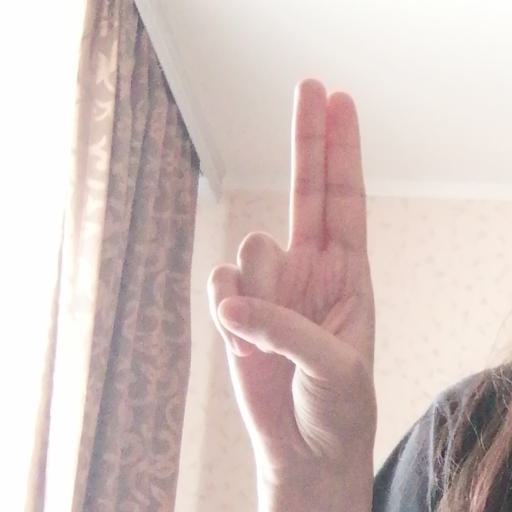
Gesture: two_up